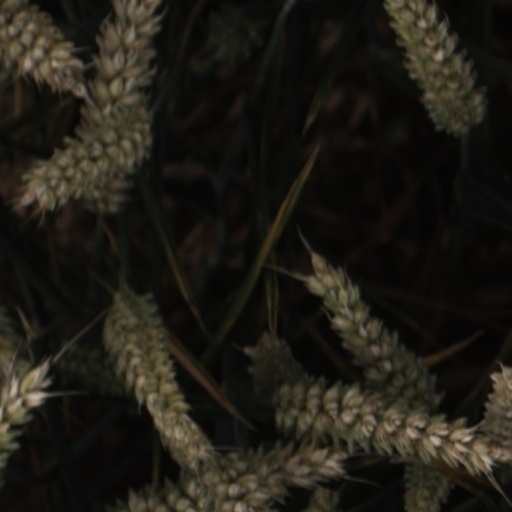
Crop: wheat